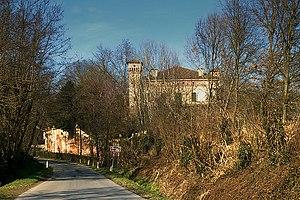
Call Me by Your Name est un film dramatico-romantique réalisé par Luca Guadagnino, sorti en 2017. Il s’agit du scénario de James Ivory, adapté du roman américain du même titre d'André Aciman.
La villa Albergoni est une villa située à Moscazzano, en Lombardie, dans le nord de l'Italie. La construction remonte au XVIᵉ siècle.